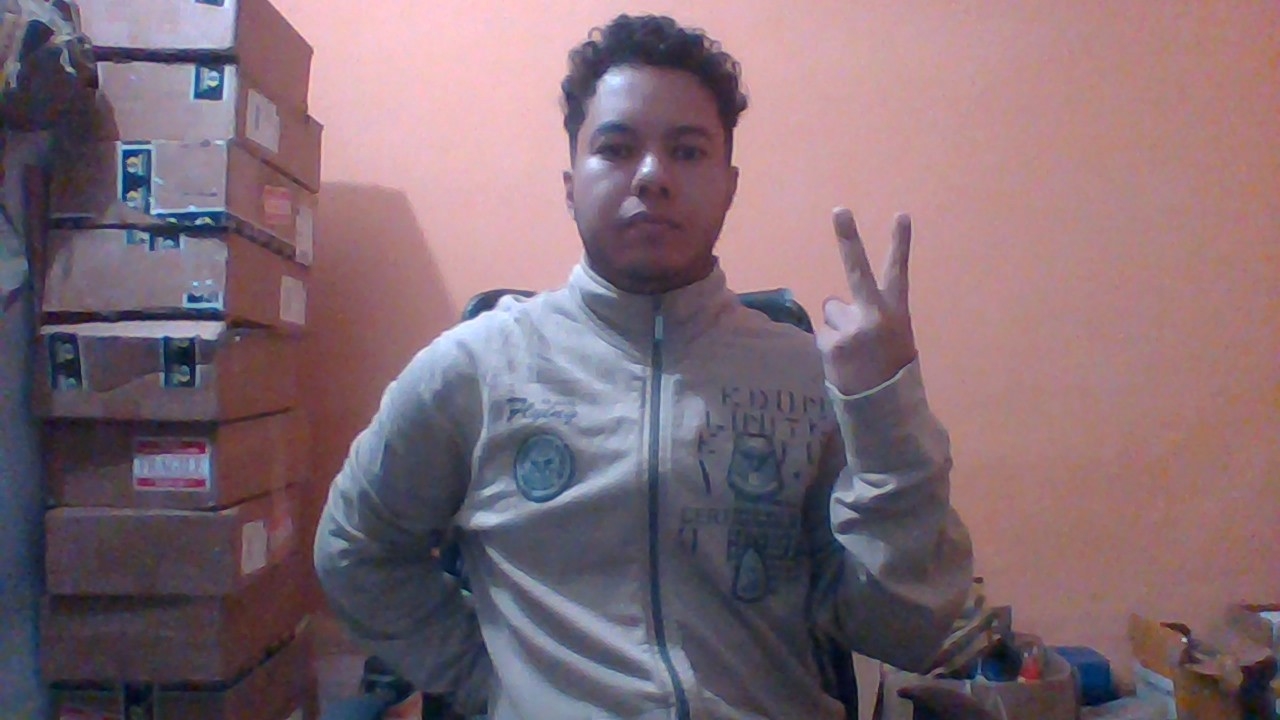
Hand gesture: peace_inverted